Grenache

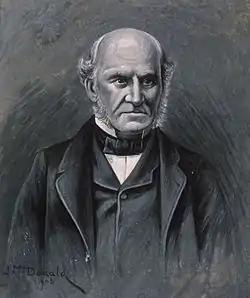
Grenache was one of many grape varieties introduced to Australia by James Busby.

A clone from Perpignan arrived in Australia with James Busby in his 1832 collection. More significant was the introduction into South Australia of new cuttings from the South of France, by Dr Christopher Rawson Penfold in 1844. Plantings in South Australia boomed, particularly in McLaren Vale, the Barossa Valley and Clare Valley. Until the mid 20th century, Grenache was Australia's most widely planted red wine grape variety with significant plantings in the vast Riverland region where it was vital component in the fortified "port-style" wines of the early Australian industry. As Australian winemakers started to focus more on premium still wines, Grenache gradually fell out of favor being supplanted by Shiraz and later Cabernet Sauvignon in Australian vineyards. The late 20th and early 21st centuries saw a revival of interest in Grenache with old vine plantings in South Australia being used to produce varietal Grenache as well as a "GSM"-Grenache, Syrah and Mouvedre-blends becoming popular. Varietal Grenache from the McLaren Vale is characterized by luscious richness and spicy notes while Barossa Valley Grenache is characterized by jammy, intense fruitiness.